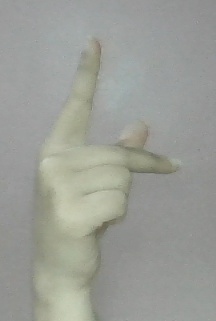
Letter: dha